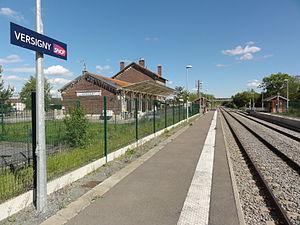
La gare de Versigny est une gare ferroviaire française de la ligne d'Amiens à Laon, située sur le territoire de la commune de Versigny, dans le département de l'Aisne en région Hauts-de-France.